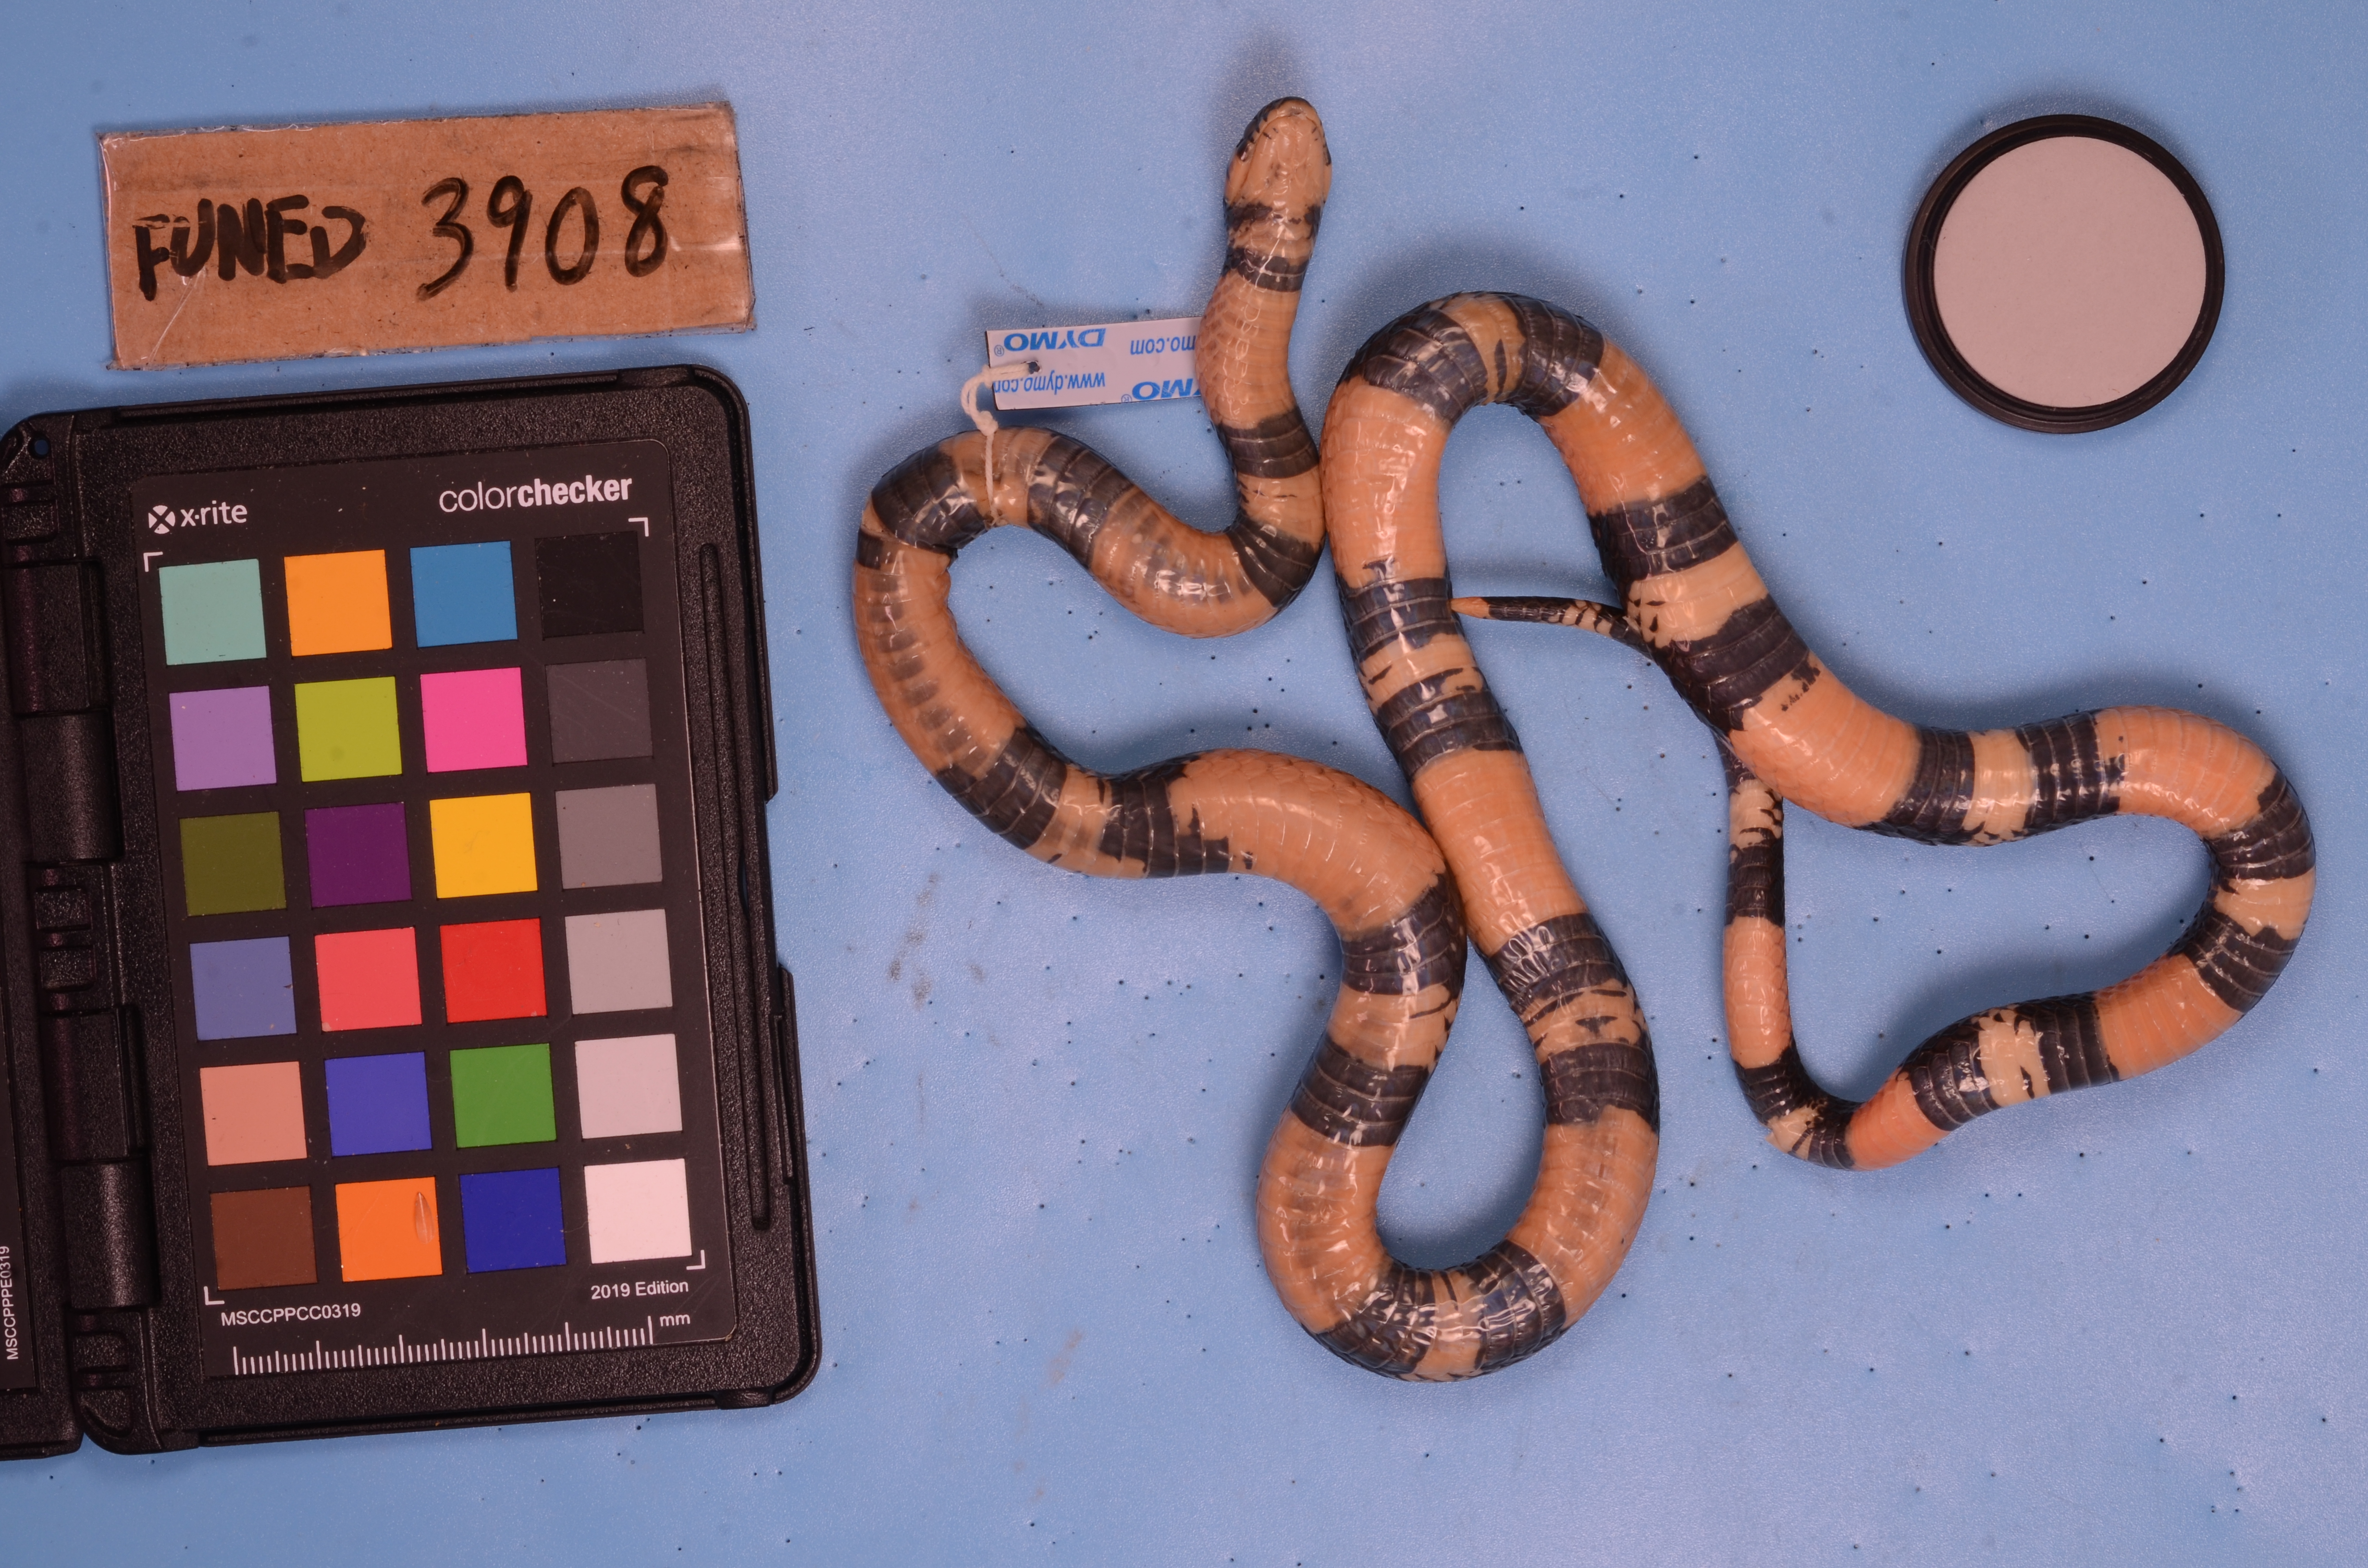
Species: Erythrolamprus aesculapii
View: ventral
Mimicry status: mimic